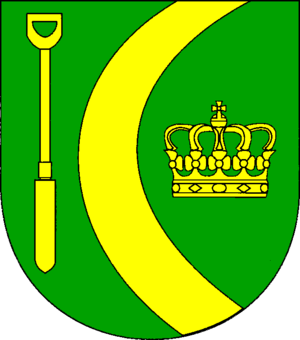
Christiansholm est une commune de l'arrondissement de Rendsburg-Eckernförde, Land de Schleswig-Holstein.